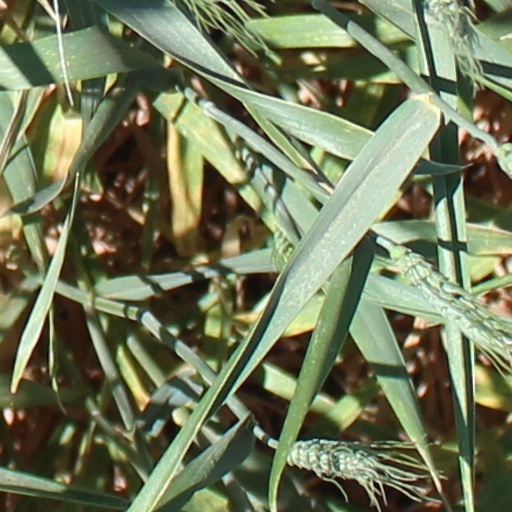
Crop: wheat